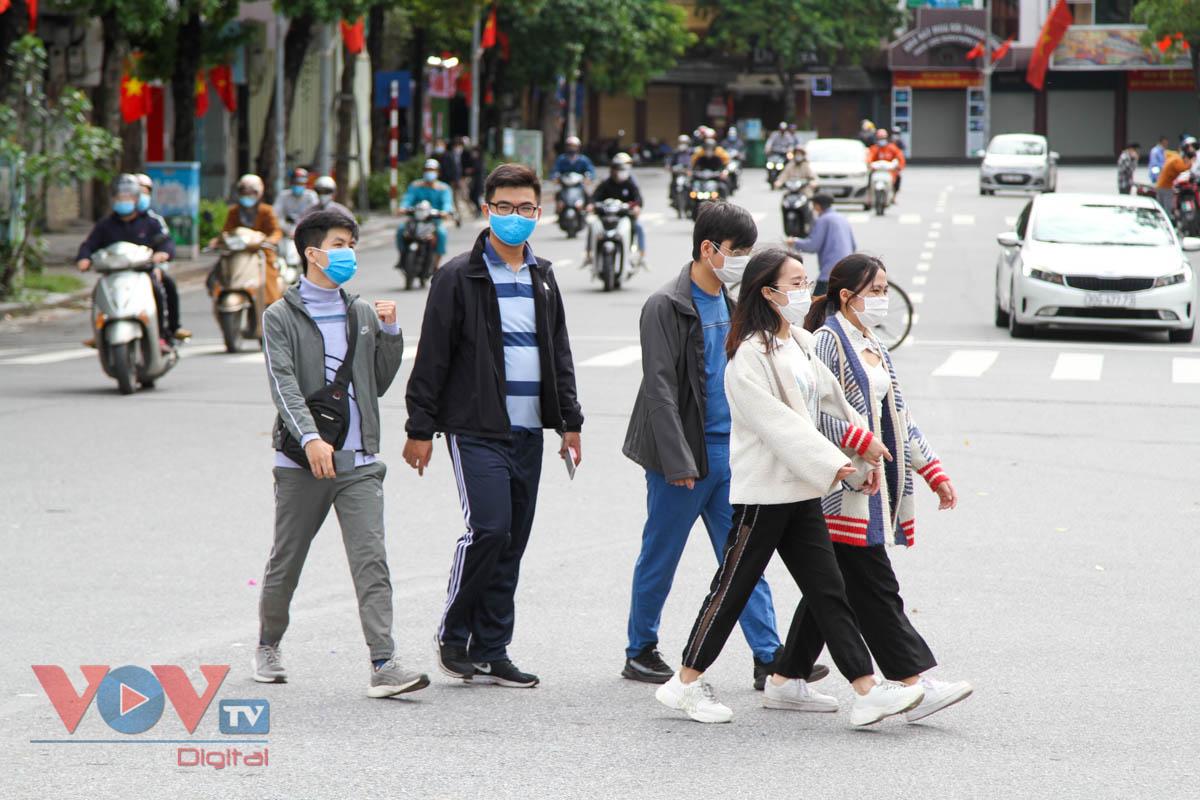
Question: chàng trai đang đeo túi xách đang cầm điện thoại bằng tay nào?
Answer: chàng trai đang đeo túi xách đang cầm điện thoại bằng tay phải